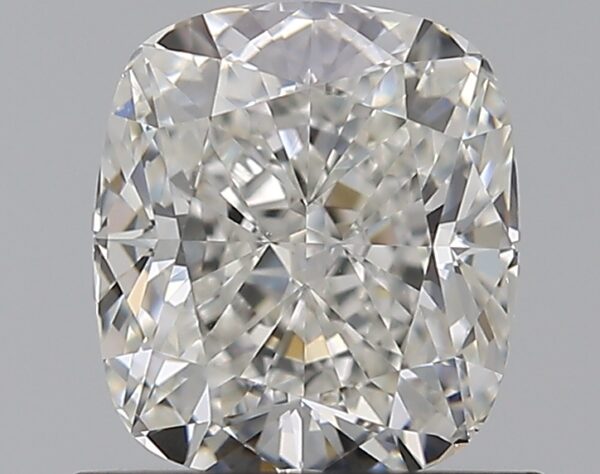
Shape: cushion
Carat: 1
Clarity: VS1
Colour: G
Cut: EX
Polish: EX
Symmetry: EX
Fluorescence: F
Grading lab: GIA
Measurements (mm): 6.07 x 5.33 x 3.71